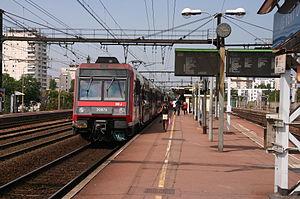
La gare du Vert de Maisons est une gare ferroviaire française de la ligne de Paris-Lyon à Marseille-Saint-Charles, située sur le territoire des communes d'Alfortville et de Maisons-Alfort, quartier du Vert de Maisons, dans le département du Val-de-Marne, en région Île-de-France.